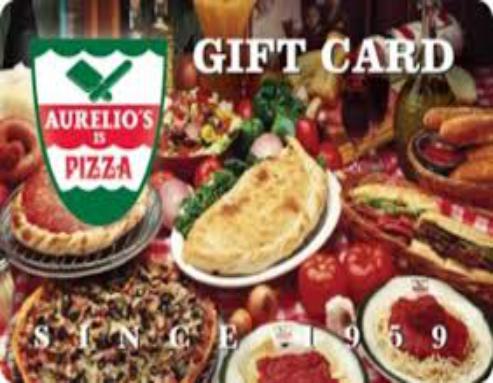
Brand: Aurelio's Pizza
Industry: Food